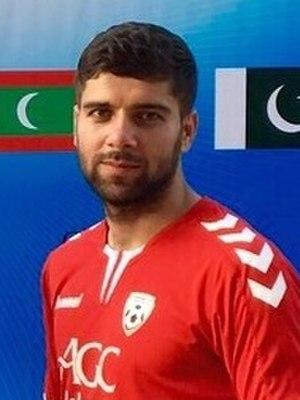
Anoush Dastgir, né le 27 novembre 1989 à Jabal Saraj, est un footballeur international afghan devenu entraîneur et actuellement sélectionneur de l'Afghanistan.